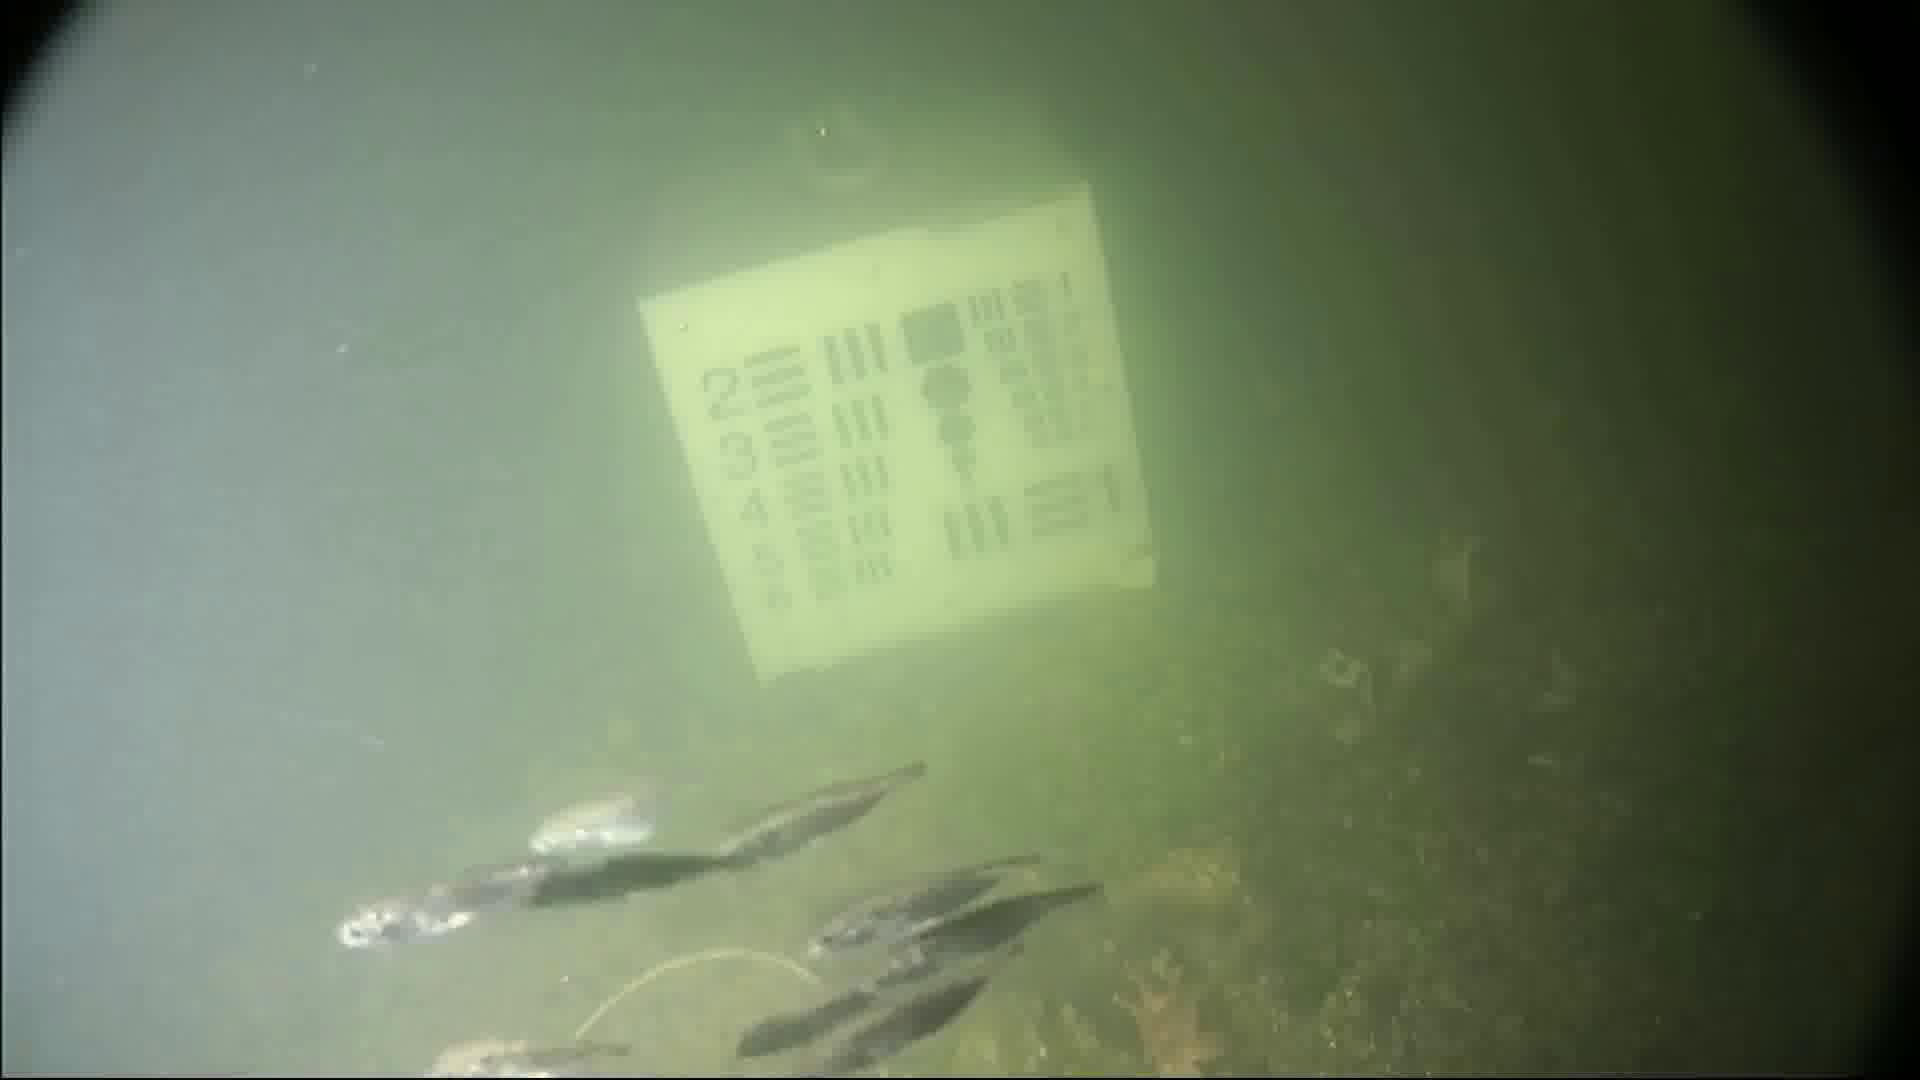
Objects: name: small_fish
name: starfish